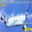
Label: airplane